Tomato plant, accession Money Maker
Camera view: tilt-top (135 deg); turntable rotation: 0 degrees
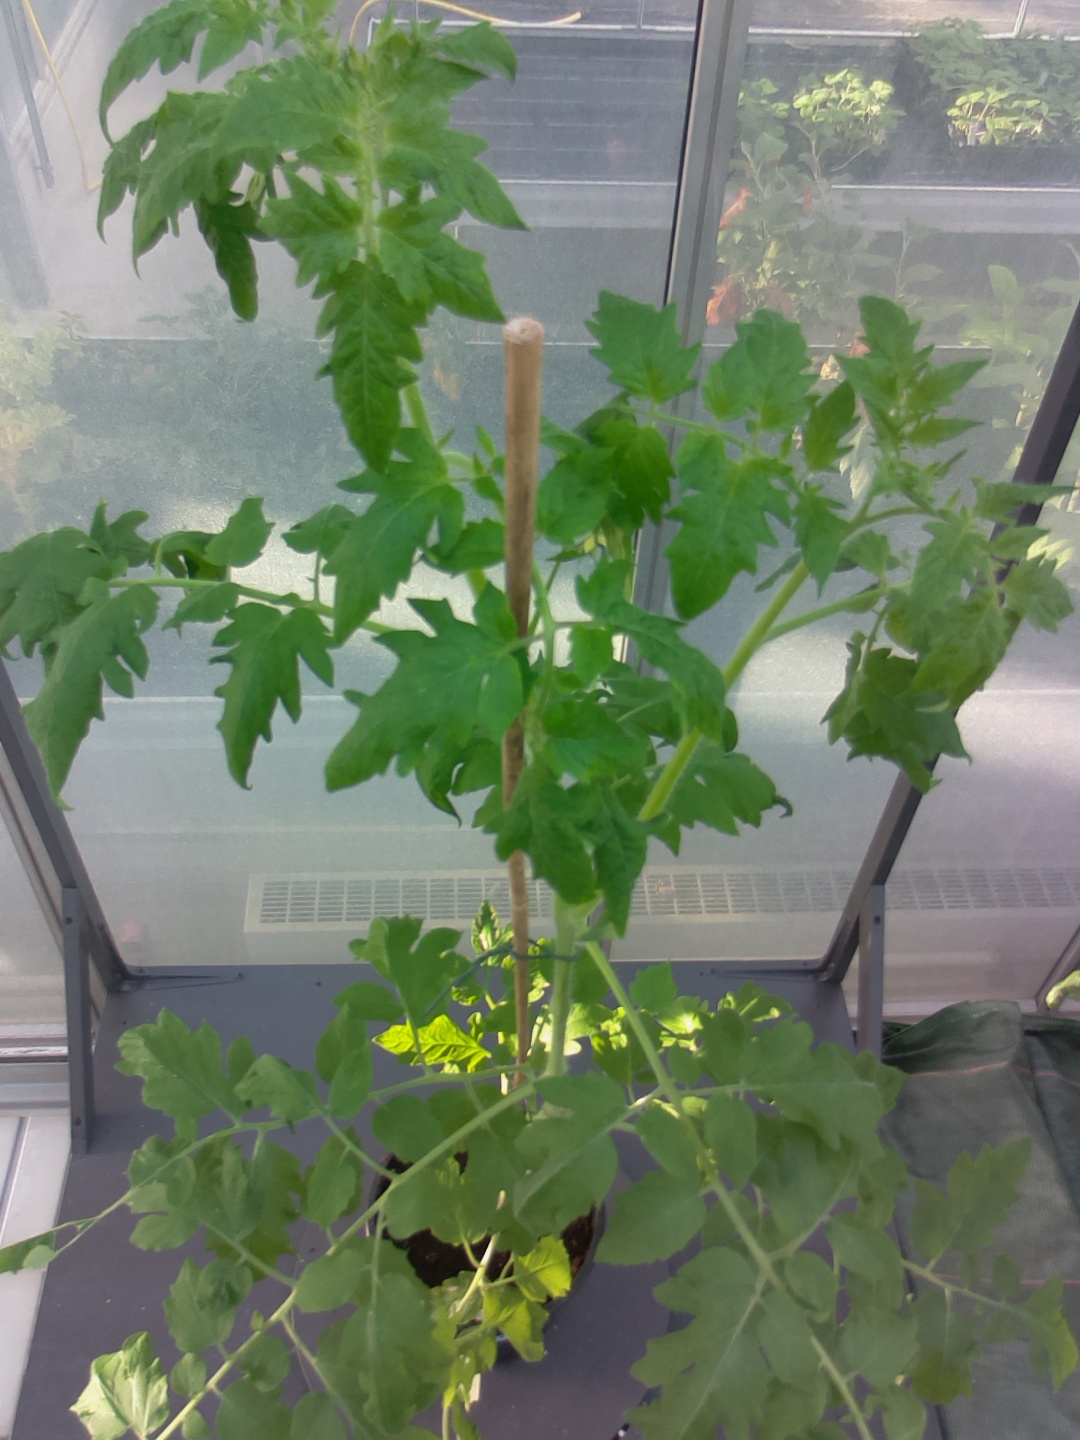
BBCH growth stage 60: First flowers open